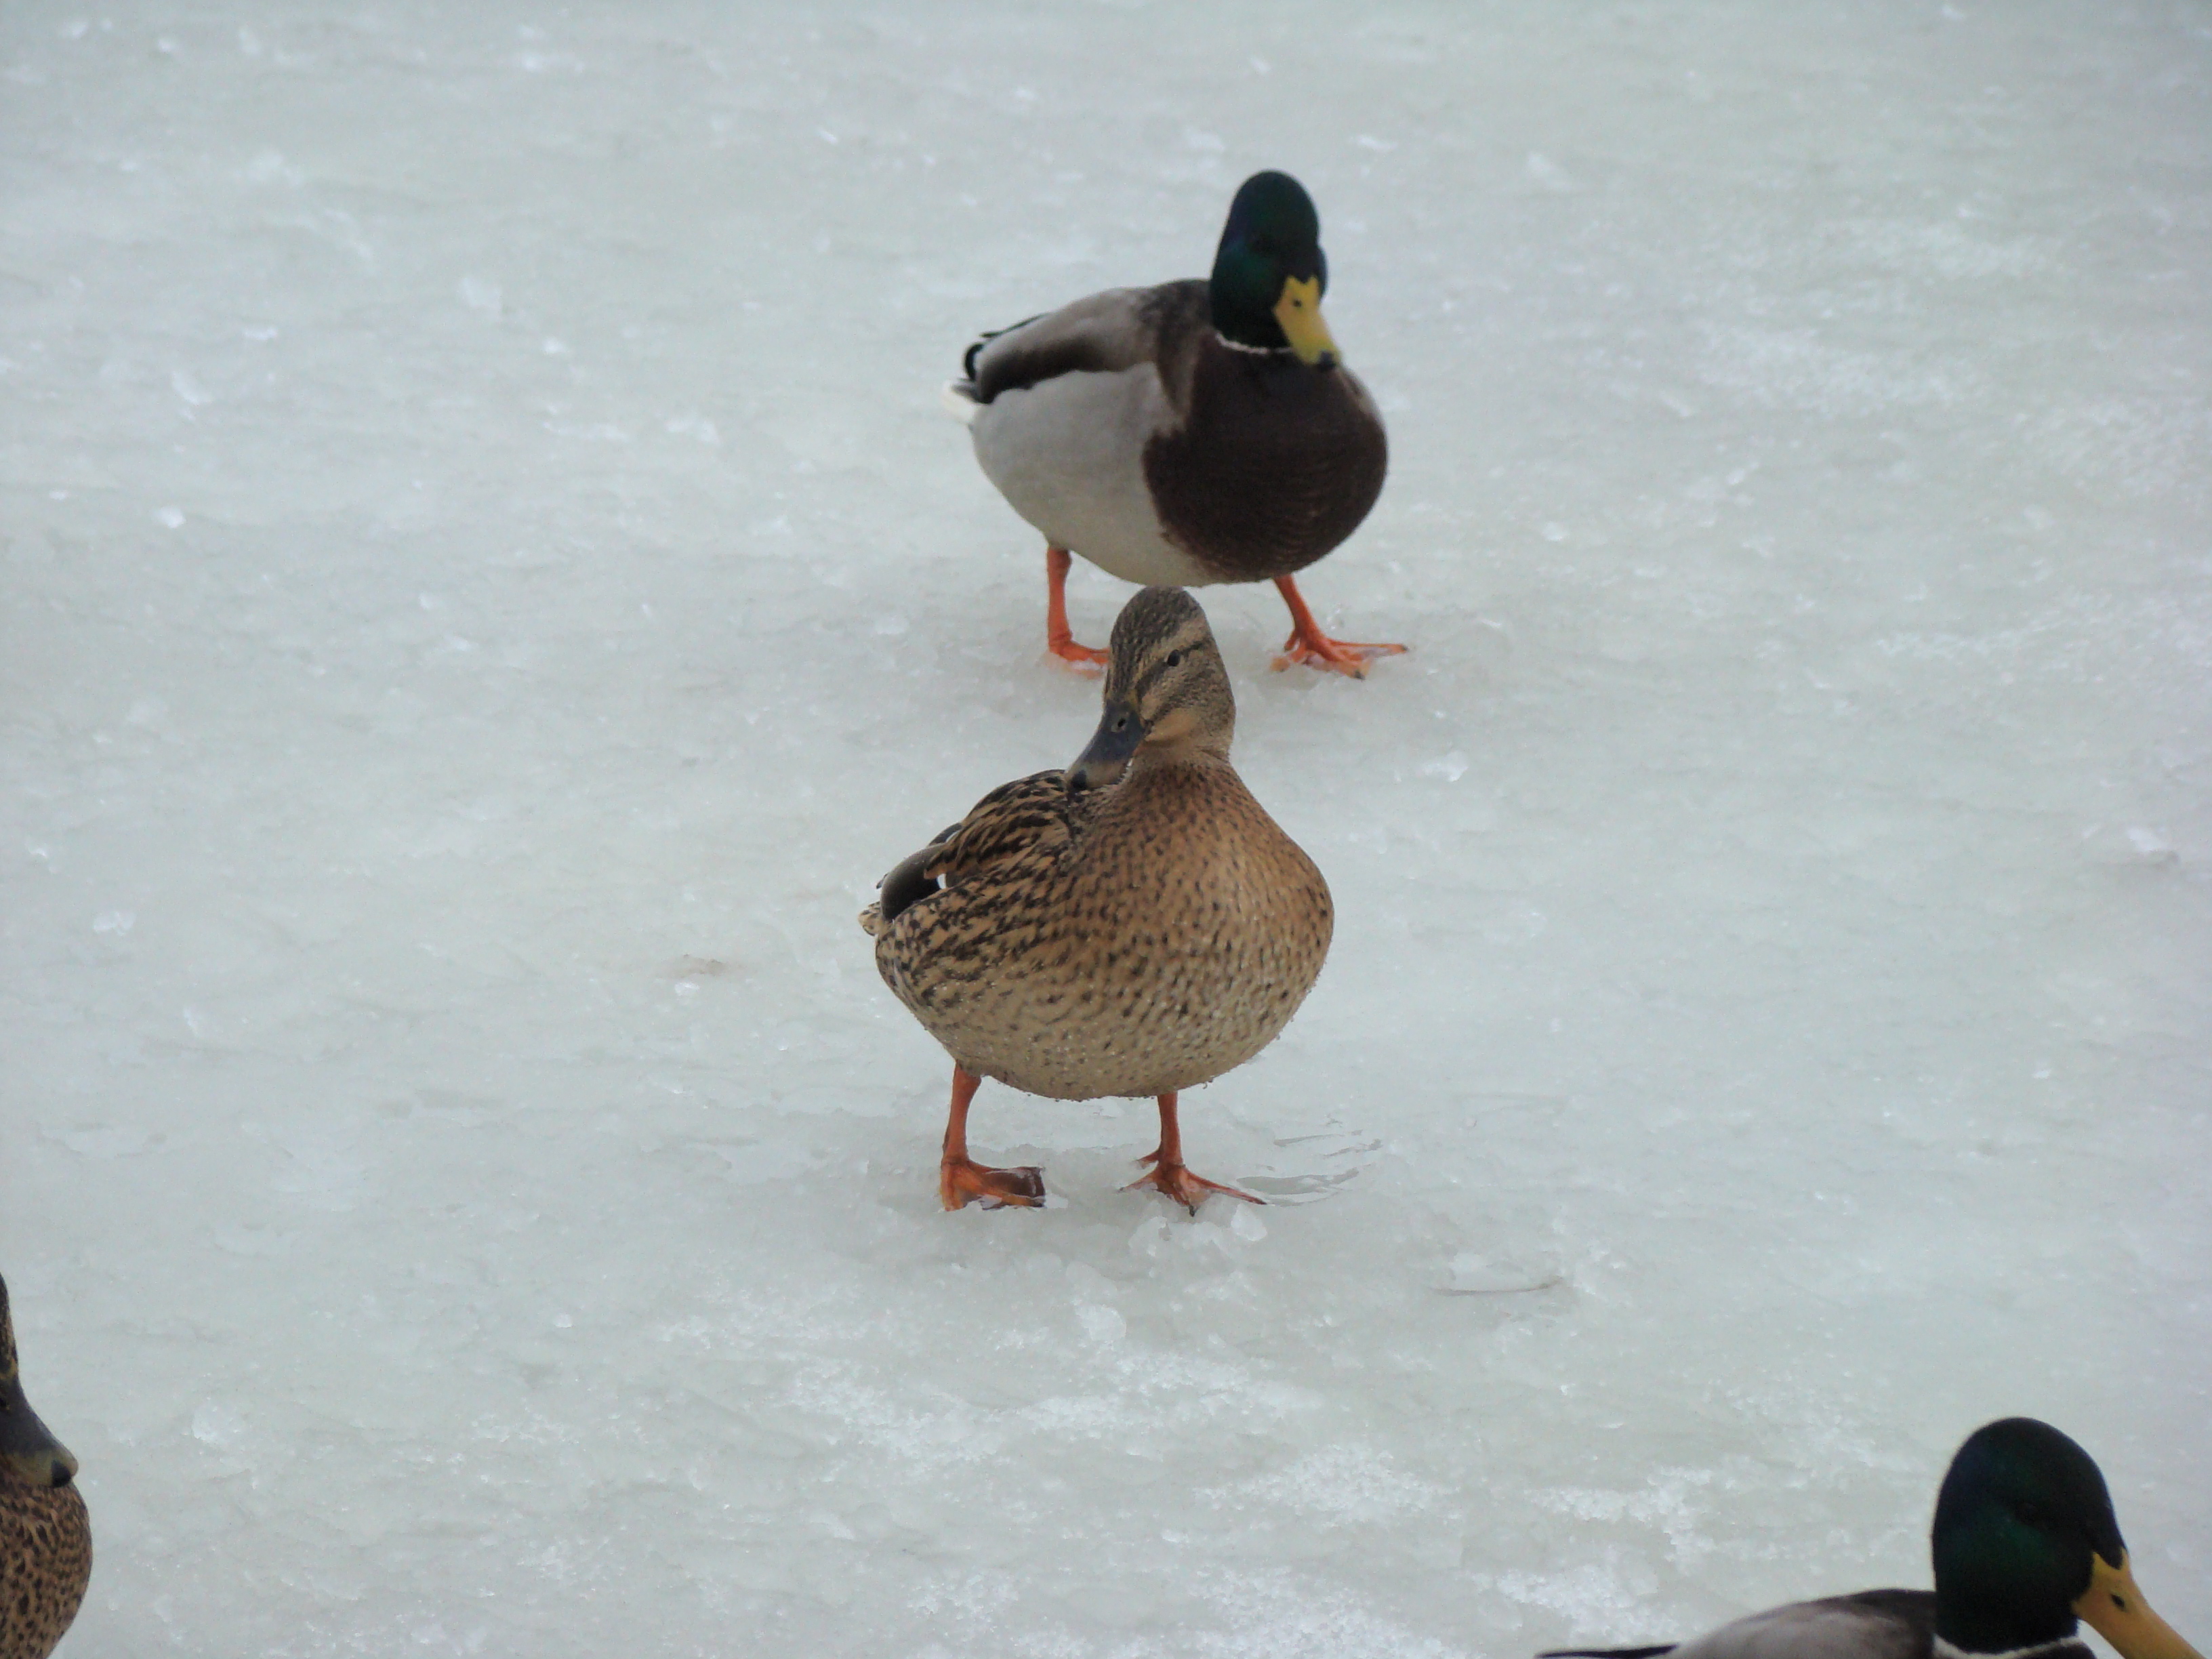
nature, snow, winter, bird, animal, wildlife, beak, fauna, poultry, birds, duck, goose, vertebrate, sony, ducks, moscow, waterfowl, water bird, mallard, ducks geese and swans